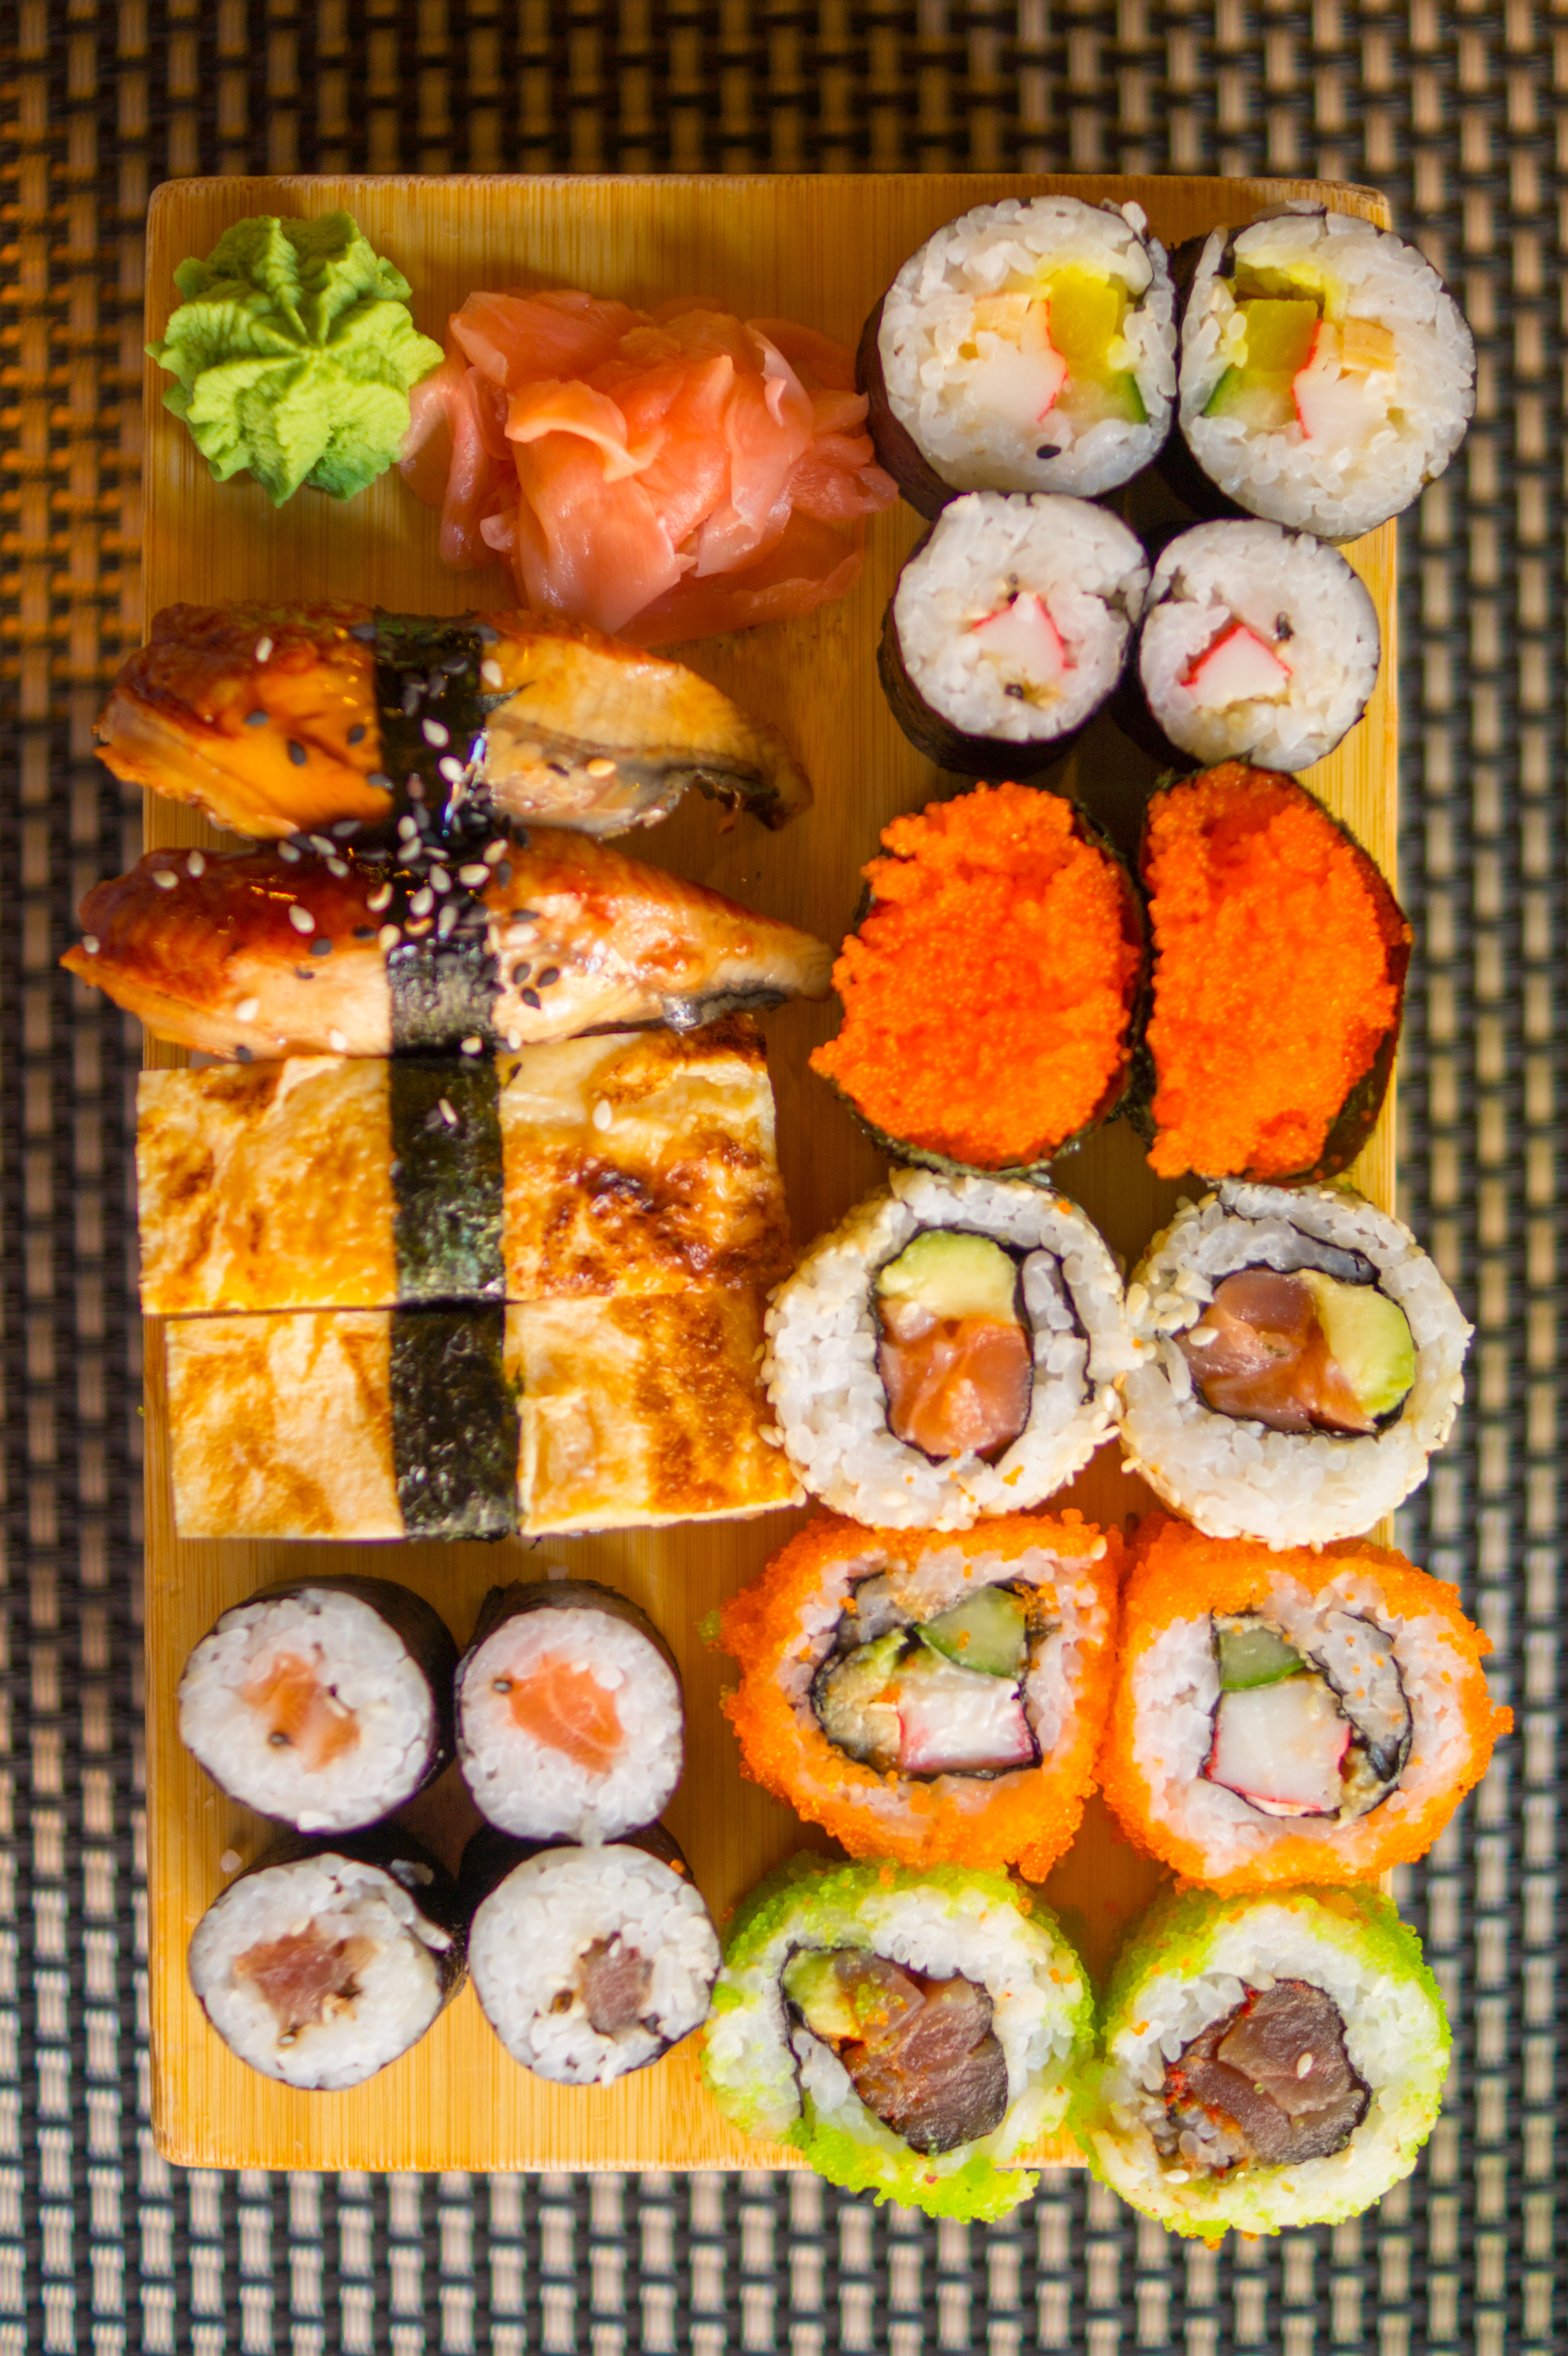
dish, meal, food, seafood, fish, japan, lunch, cuisine, asian food, sushi, japanese, hors d oeuvre, japanese cuisine, gimbap, california roll